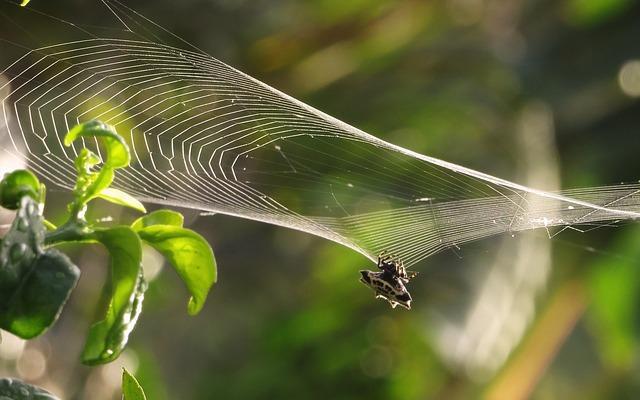
spider